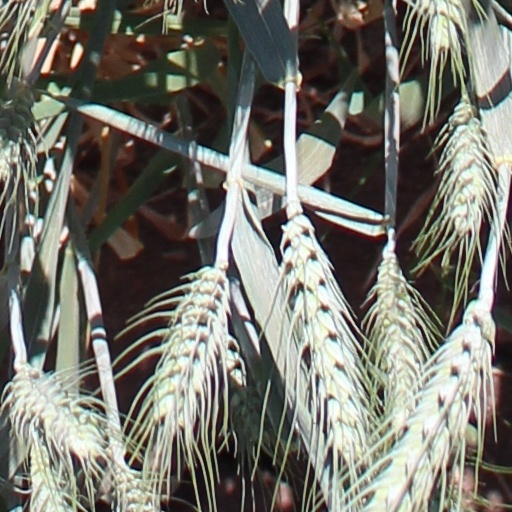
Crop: wheat